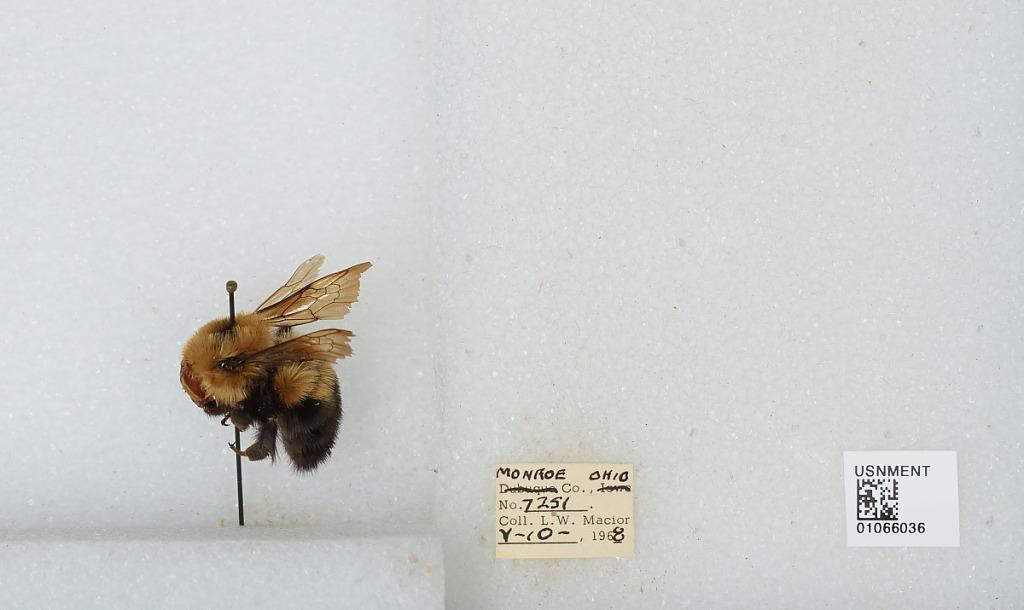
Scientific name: Bombus (Pyrobombus) bimaculatus Cresson
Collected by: L. Macior
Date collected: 1968-5-10
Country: United States
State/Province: Ohio
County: Monroe
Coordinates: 39.73, -81.08